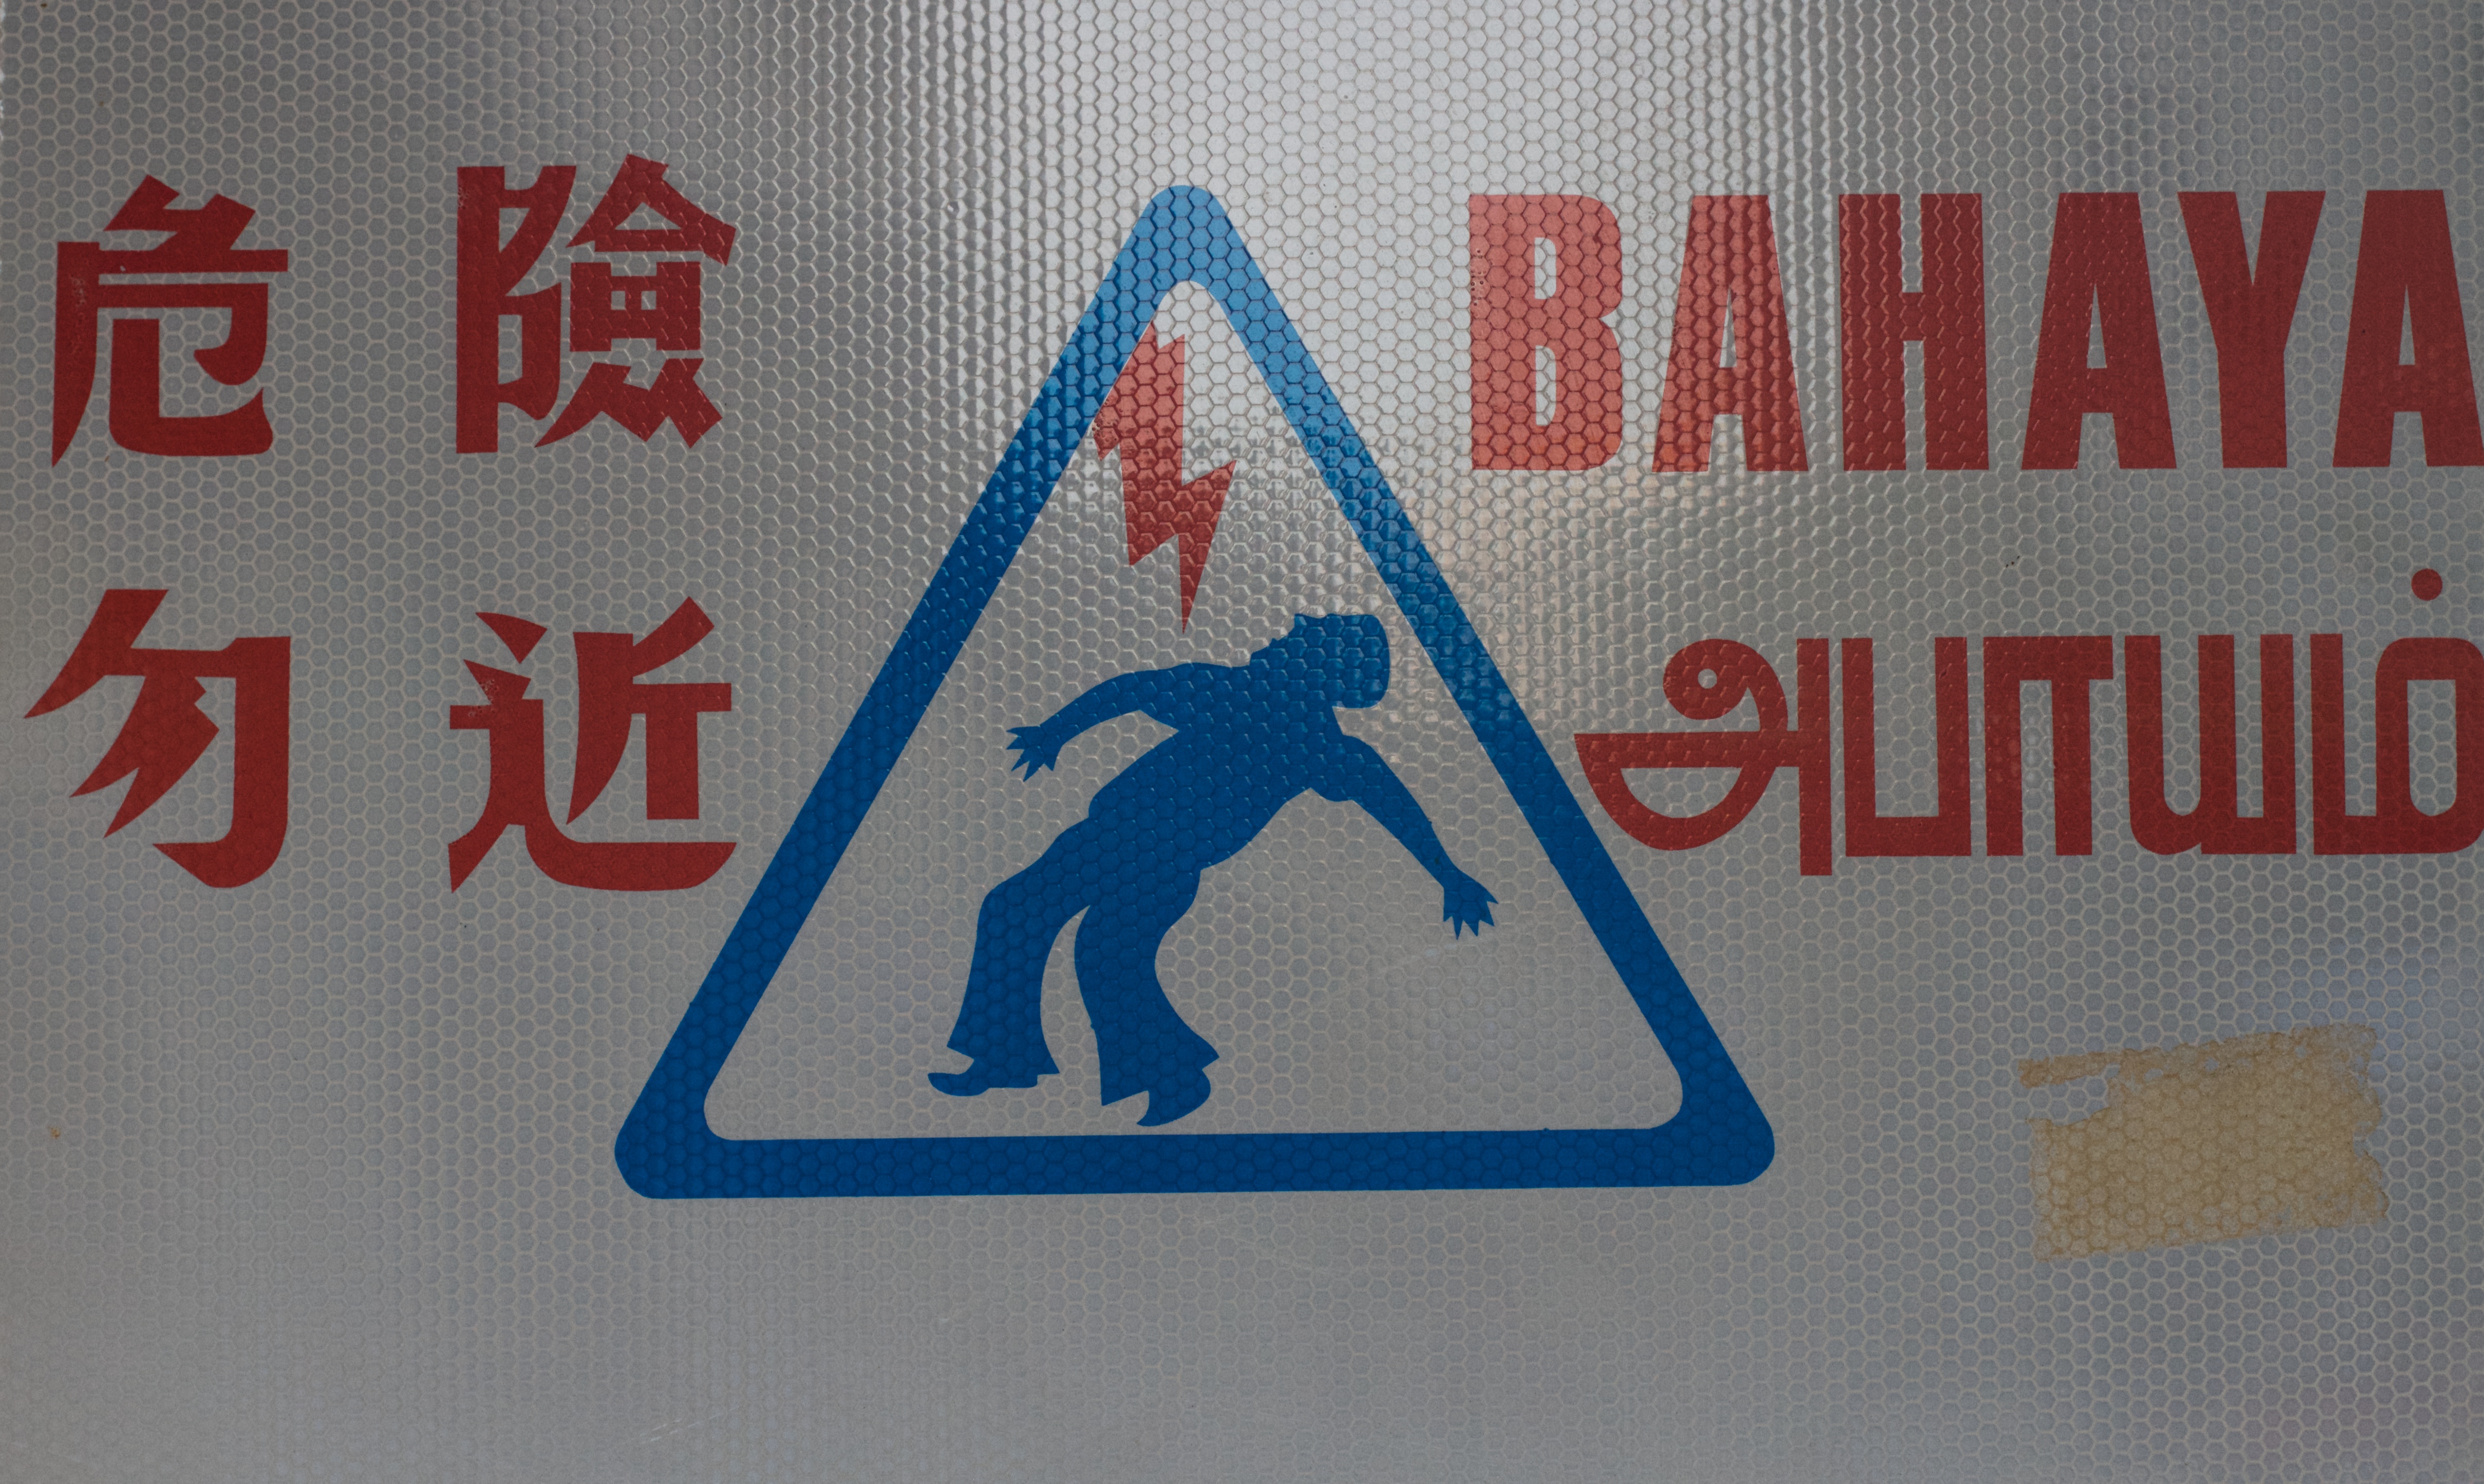
number, sign, blue, street sign, signage, label, brand, font, text, trademark, shape, traffic sign, vehicle registration plate